Arceuthobium

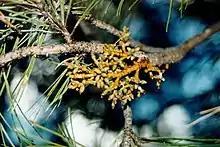
Female plant of "A. vaginatum" susbp. "cryptopodum" on Ponderosa pine

They are dioecious, individual plants being either male or female. The fruit is unusual in that it builds up hydrostatic pressure internally when ripe and shoots the single sticky seed up to speeds nearly , an example of rapid plant movement. The lodgepole pine dwarf mistletoe," Arceuthobium americanum, has been found to explosively-disperse its seeds through thermogenesis. Dwarf mistletoe seeds are enveloped in a hygroscopic, glue-like substance called viscin. Many fail to land on a suitable host's shoot, but some succeed, and in this way they are spread through the forests as a pest front. The spread of dwarf mistletoes in forest stands is greatest from the overstory to the understory, owing to gravity. Advantageous stand conditions for the spread of the parasite include an uneven-aged stand structure with severely infected hosts in dominant and codominant crown classes, species composition dominated by the primary host, and tree densities between 175 and 500 trees/ha.